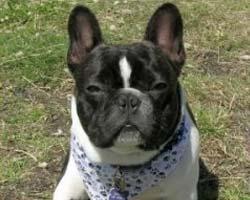
French_bulldog